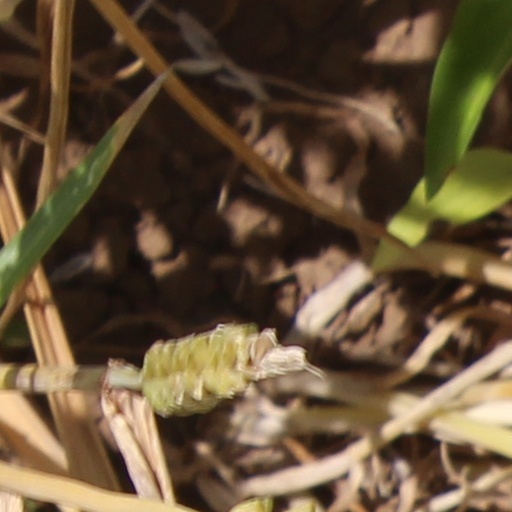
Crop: wheat